Kenny Bräck

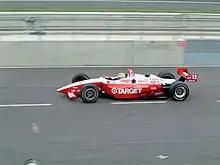
Kenny Bräck in 2002.

In 2000 he switched to the CART series, joining Team Rahal and being awarded the Rookie of the Year, finishing fourth in the overall standings.